Afghan cricket team against Pakistan in the UAE in 2011–12

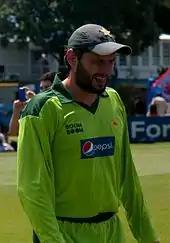
Shahid Afridi took figures of 5/36 to limit Afghanistan to 195.

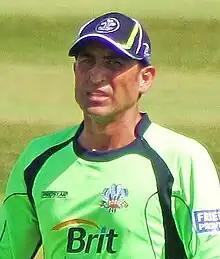
Younis Khan scored an unbeaten 70 guided Pakistan to a 7 wicket victory.

Under a cloudless late afternoon sky at Sharjah, full to capacity with 14,000 spectators, Afghanistan captain Nawroz Mangal won the toss and elected to bat on a wicket which favoured batting. The opening pair of Karim Sadiq and Noor Ali Zadran started brightly, with Sadiq scoring the first boundary of the innings from the fourth ball with a flick off Umar Gul. Zadran was dismissed midway through the fifth over, caught and bowled by Gul for 9. Wicket-keeper Mohammad Shahzad joined Sadiq at the crease and the two batted aggressively against the opening bowlers of Gul and Wahab Riaz. Sadiq recorded the first six of the match in the seventh over, striking a slower ball from Gul over the long on boundary. The following over Shahzad struck Riaz for three consecutive fours, which by the end of the eighth over took Afghanistan to 47, with a run rate close to 6 runs per over. This aggressive start by the Afghan batsman against the opening bowlers prompted Pakistani captain Misbah-ul-Haq to introduce spinner Saeed Ajmal early to the attack in the ninth over. The introduction of Ajmal, who had just come off the back of taking 24 wickets in Pakistans recently concluded Test series against England, didn't change the attacking mindset of Sadiq and Shahzad. The third delivery of Ajmal's first over was reverse swept for a six by Shahzad. The next over Shahid Afridi came into the attack and almost immediately dismissed Shahzad, thanks largely to a "moment of brilliance" in the field by Asad Shafiq, whose one-handed catch ended an entertaining stand of 31 for the second wicket. The introduction of Afridi to the attack lowered the run-rate considerably, with Afridi's variations of pace and spin leaving the Afghan batsman hesitant in their shot selection. At 71/2 in fourteenth over, Mangal mistimed a slog off Afridi, who bowled the Afghan captain for 11. He followed this up in the sixteenth by dismissing Sadiq to reduce them to 88/4. Gulbodin Naib became his fourth victim of the innings when he misread a googly and was adjudged leg before by umpire Simon Taufel. Mohammad Nabi and Samiullah Shenwari then combined to arrest the Afghan slump, through a measured but at times aggressive partnership. They added 46 runs for the sixth wicket to take the total to 147/4, however Nabi was run out for 32 from 56 balls by a combination of Khan and Mohammad Hafeez, after backing-up too far out of his crease with the score on 165. Mirwais Ashraf then became Afidi's fifth wicket of the match, while Dawlat Zadran and Shenwari took the score to 193. They soon fell and Afghanistan were all out for 195 from 48.3 overs. Karim Sadiq's 40 was the top score in the Afghan innings, while Afridi finished with figures with 5/36 from his ten overs. Gul and Riaz also chipped in with two wickets each, with Ajmal was the most economical bowler.